Electric piano

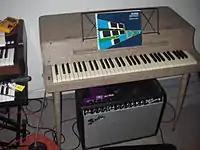
A Wurlitzer model 112 electric piano with a guitar amplifier

An electric piano is a musical instrument that has a piano-style musical keyboard, where sound is produced by means of mechanical hammers striking metal strings or reeds or wire tines, which leads to vibrations which are then converted into electrical signals by pickups (either magnetic, electrostatic, or piezoelectric). The pickups are connected to an instrument amplifier and loudspeaker to reinforce the sound sufficiently for the performer and audience to hear. Unlike a synthesizer, the electric piano is not an electronic instrument. Instead, it is an electro-mechanical instrument. Some early electric pianos used lengths of wire to produce the tone, like a traditional piano. Smaller electric pianos used short slivers of steel to produce the tone (a lamellophone with a keyboard & pickups). The earliest electric pianos were invented in the late 1920s; the 1929 "Neo-Bechstein" electric grand piano was among the first. Probably the earliest stringless model was Lloyd Loar's Vivi-Tone Clavier. A few other noteworthy producers of electric pianos include Baldwin Piano and Organ Company, and the Wurlitzer Company.